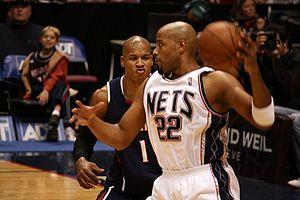
Jarvis James Hayes est un basketteur professionnel américain naturalisé qatari évoluant au poste d'ailier dont la dernière équipe connue est celle des New Jersey Nets de la NBA.